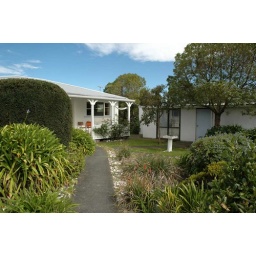
front walkway. front porch and guest bedroom window in center. sleepout and garage on the right